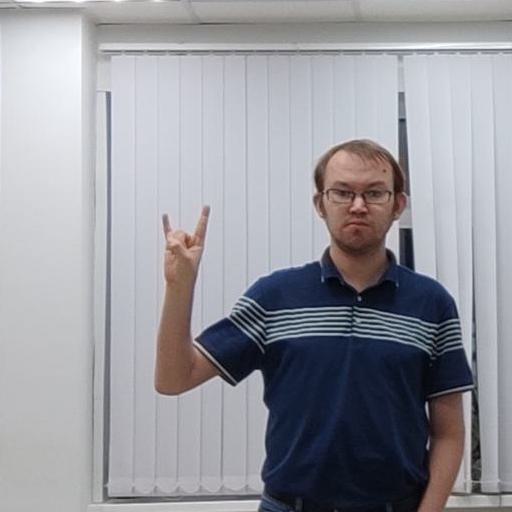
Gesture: rock